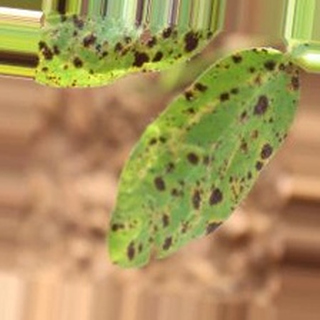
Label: groundnut_late_leaf_spot